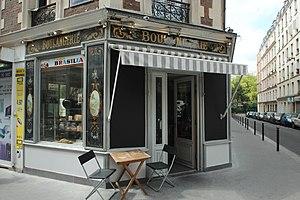
Boulangerie située 19 rue Montgallet à Paris en France.